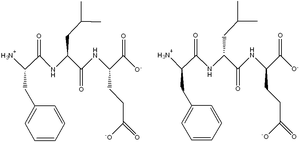
Comparaison entre un L-peptide et un D-peptide
Les peptidomimétiques sont des molécules organiques souvent utilisées en pharmacologie comme substitut de peptides actifs. Plusieurs stratégies peuvent être utilisées afin de concevoir un peptidomimétique: l'utilisation des acides aminés D au lieu de L afin de diminuer la vitesse de dégradation dans le corps, la synthèse de peptoïdes ou l'utilisation de β-peptides.